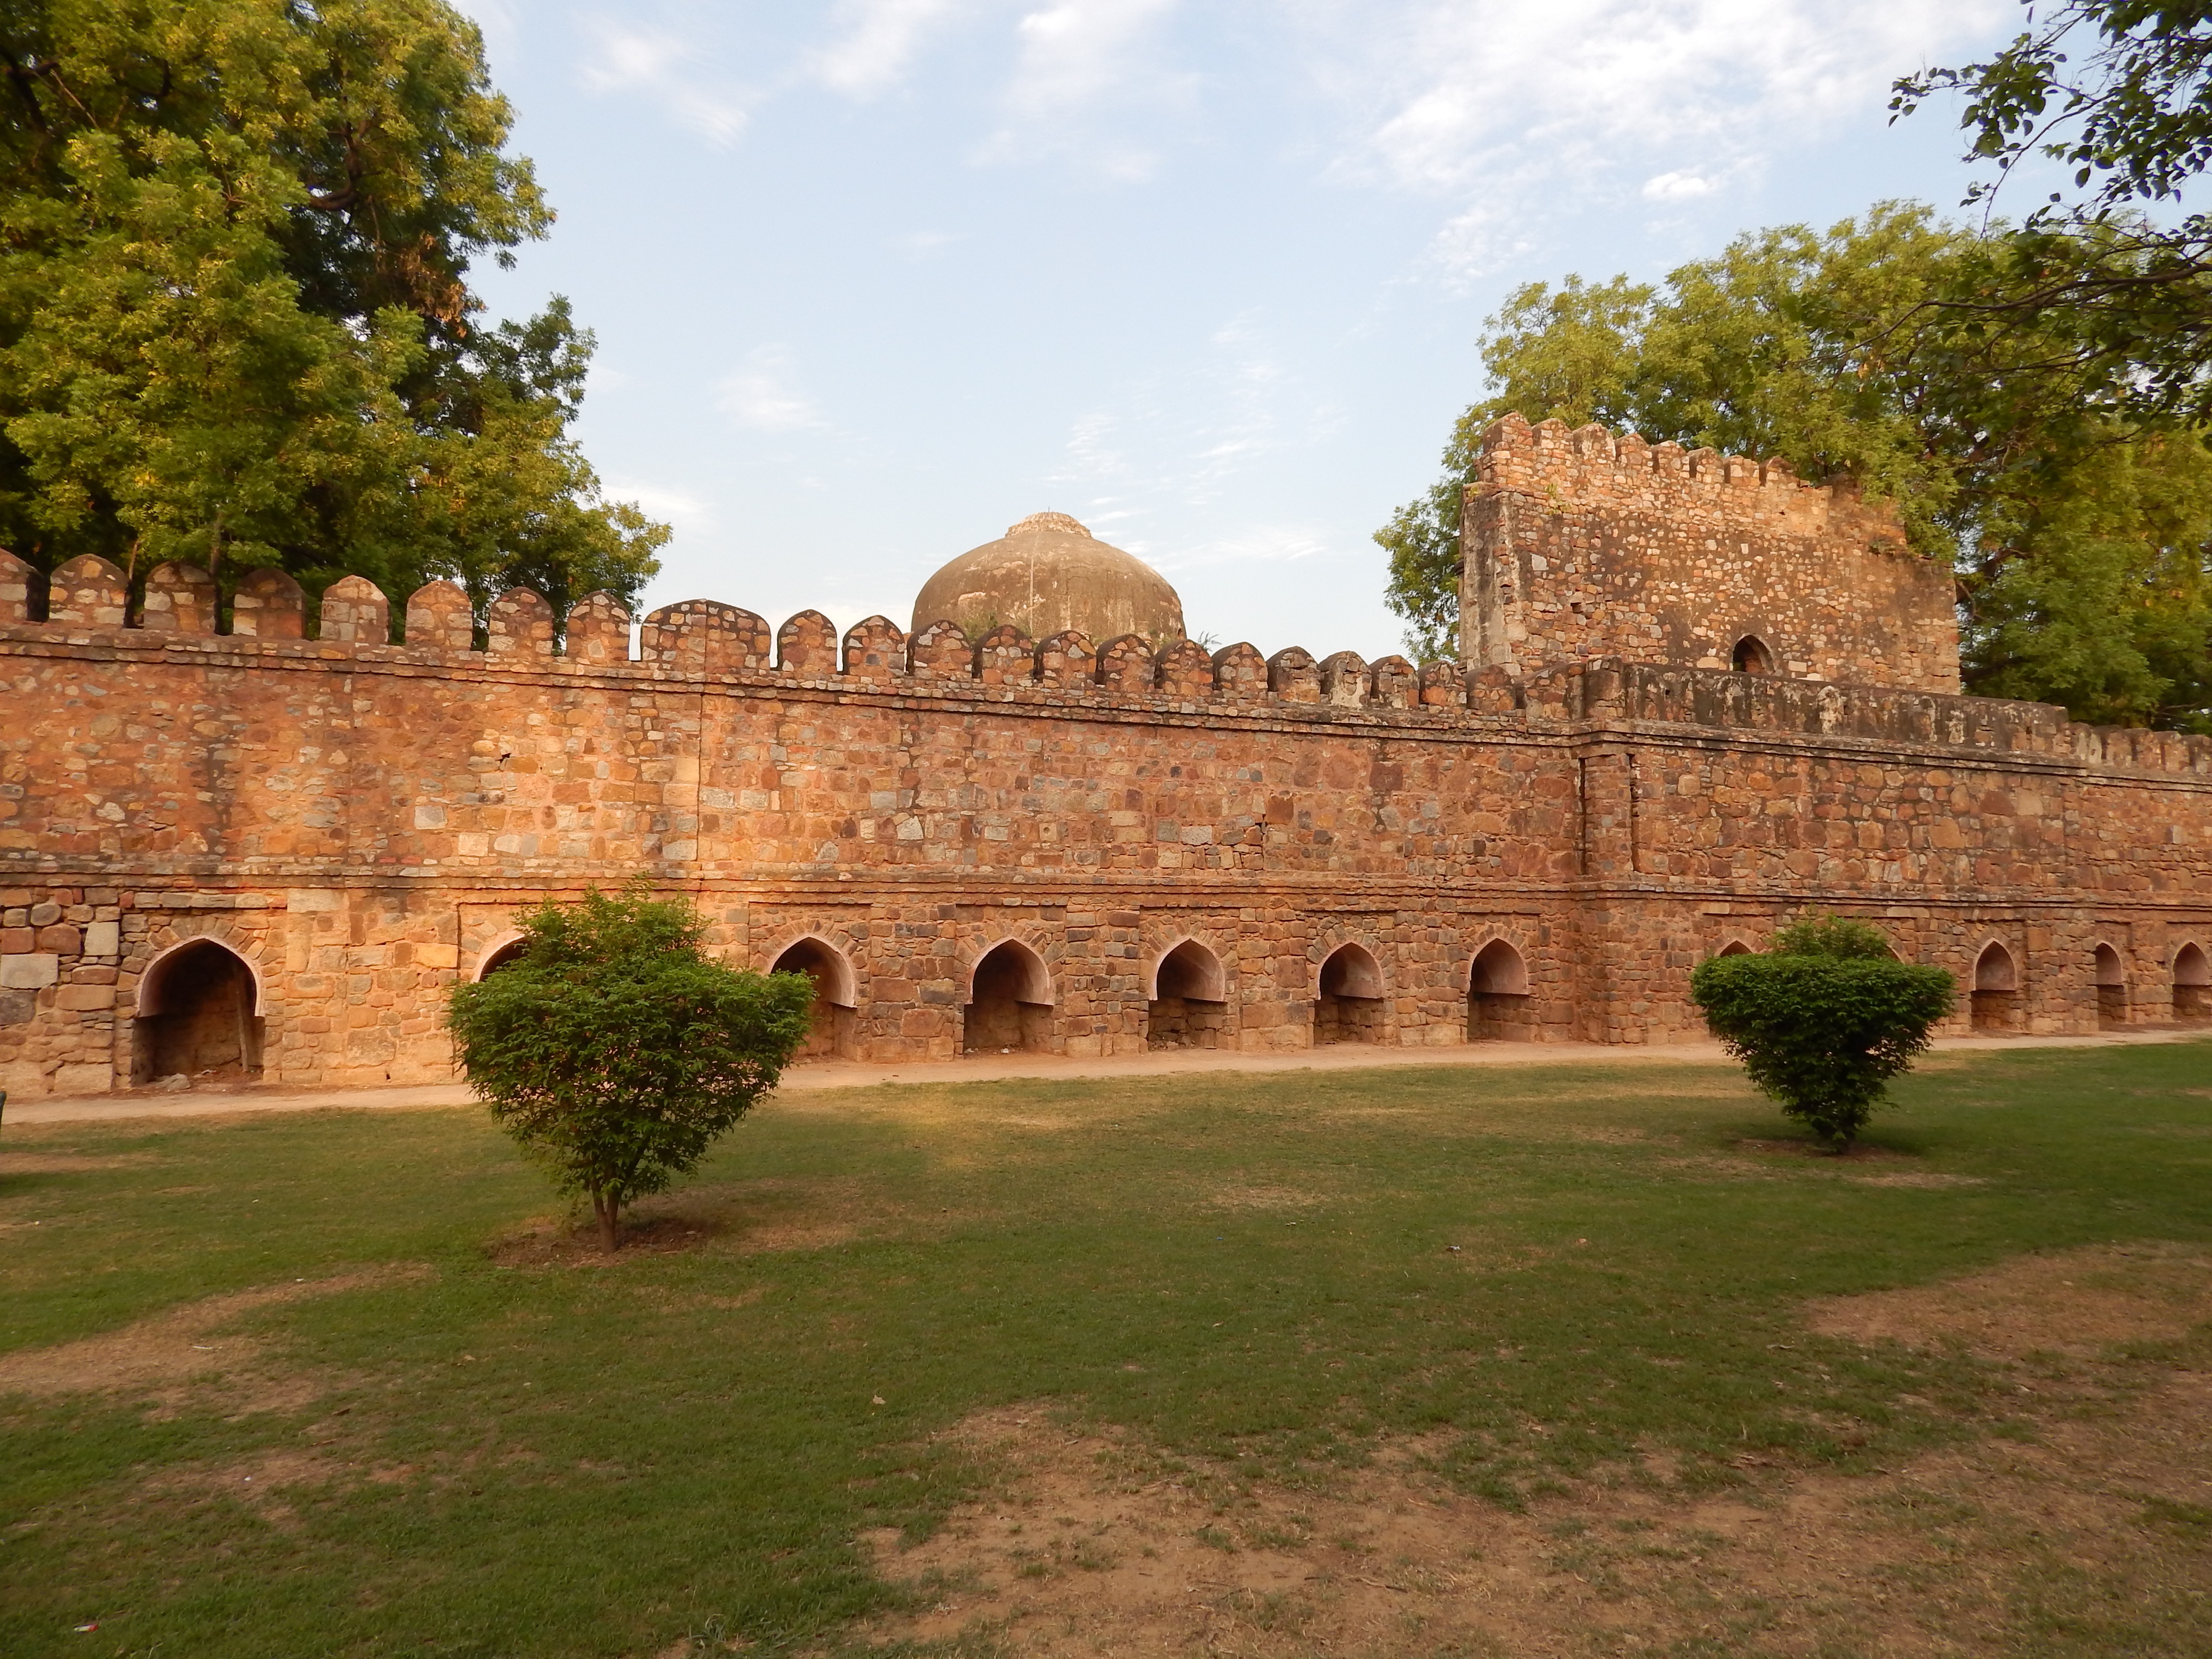
building, chateau, palace, tourist, religion, landmark, fortification, garden, tourism, place of worship, ruins, monastery, culture, abbey, heritage, india, historical, estate, delhi, hacienda, mughal, stately home, archaeological site, historic site, new delhi, ancient history, lodhi garden, lodi garden